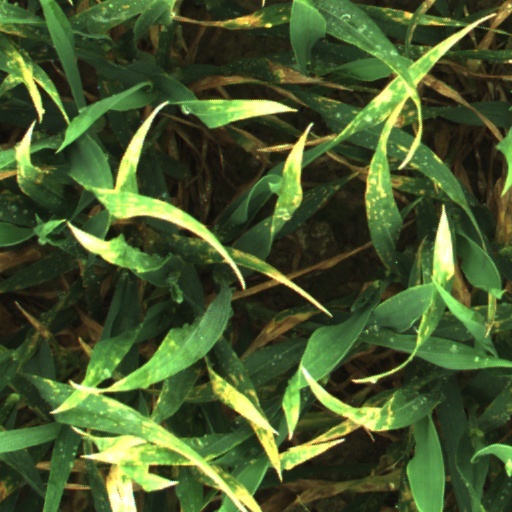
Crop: wheat